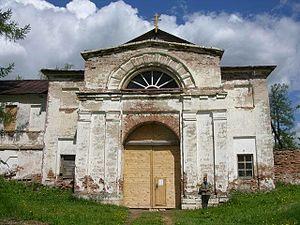
Le monastère de la Dormition Alexandre Ochevenski est un monastère orthodoxe en activité dépendant de l'éparchie de Plessetsk et situé dans le village de Pogost, raïon Kargopolski, oblast d'Arkhangelsk en Russie.